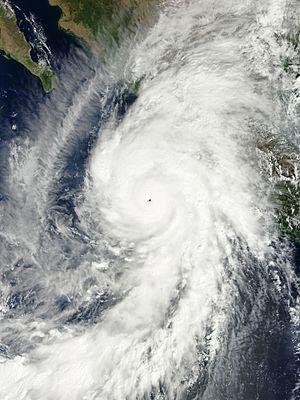
L’ouragan Patricia est le cyclone tropical le plus intense jamais observé dans l'hémisphère occidental en termes de pression atmosphérique et le plus fort à l'échelle mondiale en termes de vents maximums soutenus mesurés de manière fiable.